Sotos syndrome

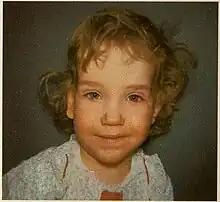
Girl displaying characteristic facial features of Sotos syndrome

Sotos syndrome is a rare genetic disorder characterized by excessive physical growth during the first years of life. Excessive growth often starts in infancy and continues into the early teen years. The disorder may be accompanied by autism, mild intellectual disability, delayed motor, cognitive, and social development, hypotonia (low muscle tone), and speech impairments. Children with Sotos syndrome tend to be large at birth and are often taller, heavier, and have larger skulls (macrocephaly) than is normal for their age. Signs of the disorder, which vary among individuals, include a disproportionately large skull with a slightly protrusive forehead, large hands and feet, large mandible, hypertelorism (an abnormally increased distance between the eyes), and downslanting eyes. Clumsiness, an awkward gait, and unusual aggressiveness or irritability may also occur.